Naegleria fowleri

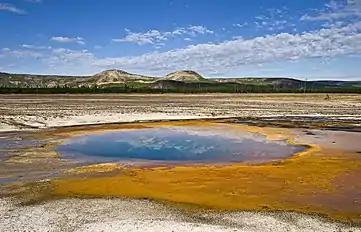
A hot spring like that which might be found in the Grand Teton National Park.

"N. fowleri" may cause a usually fatal infection of the brain called primary amoebic meningoencephalitis (PAM), amoebic encephalitis/meningitis, or simply "Naegleria" infection. Infections most often occur when water containing "N. fowleri" is inhaled through the nose (aspirated), where it then enters the nasal and olfactory nerve tissue, travelling to the brain through the cribriform plate. Swallowing contaminated water does not cause infection by "N. fowleri". Infections typically occur after swimming in warm-climate freshwater, although there have been cases in cooler climates such as Minnesota, US. In rare cases, infection has been caused by nasal or sinus rinsing with contaminated water in a nasal rinsing device such as a neti pot. These account for 9% of worldwide cases.